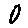
Label: 0